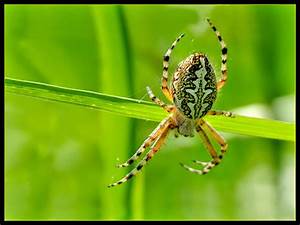
Label: ragno